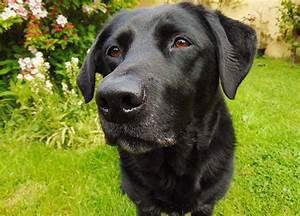
dog